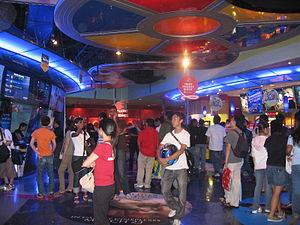
Branche de la sociologie, la sociologie du cinéma interroge le fait sociologique dans son rapport avec le cinéma.